100 (2021 film)

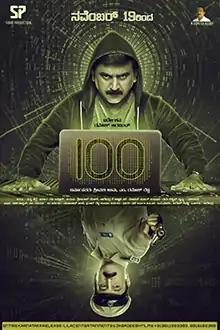
Theatrical release poster

100 is a 2021 Indian Kannada-language crime thriller film directed by Ramesh Aravind. The film stars himself, Rachita Ram, Poorna, and newcomer Vishwa Karna. It is a remake of the Tamil film "Thiruttu Payale 2". The film released on November 19, 2021.